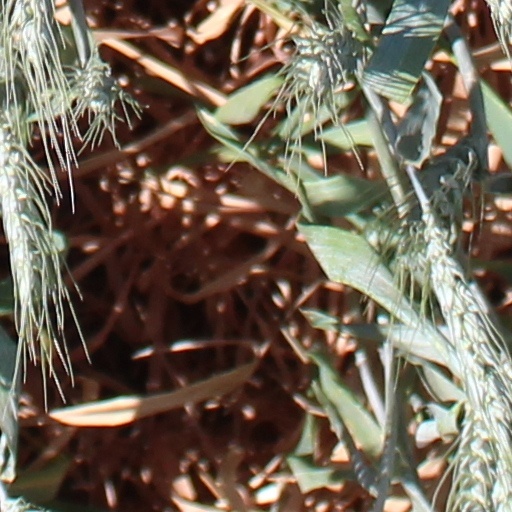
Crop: wheat